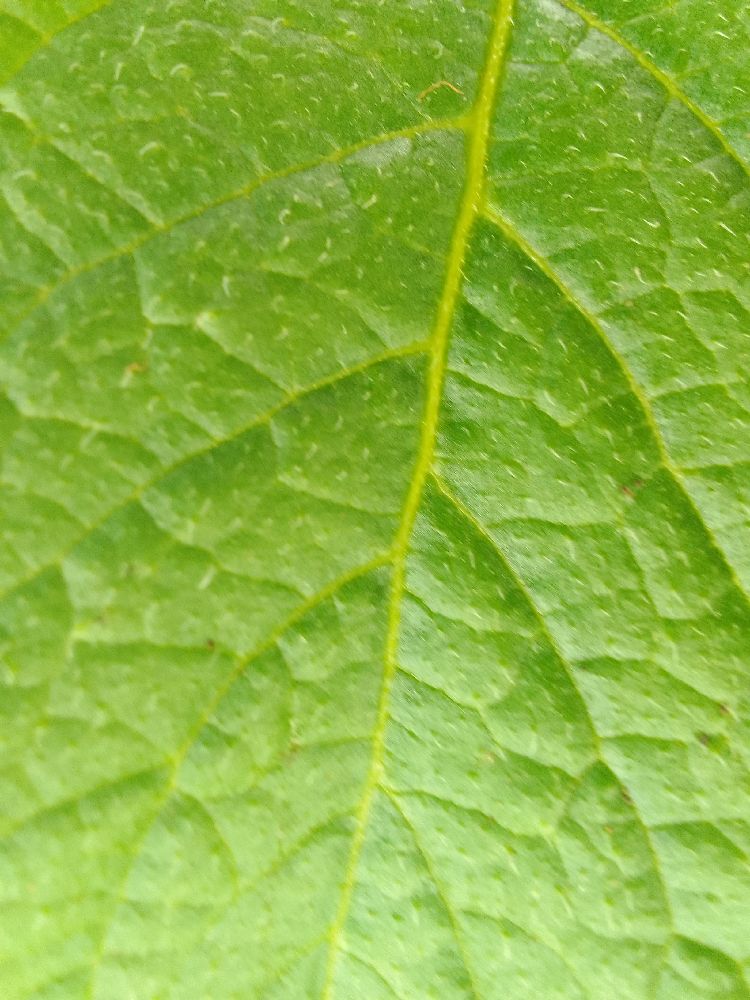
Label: Healthy